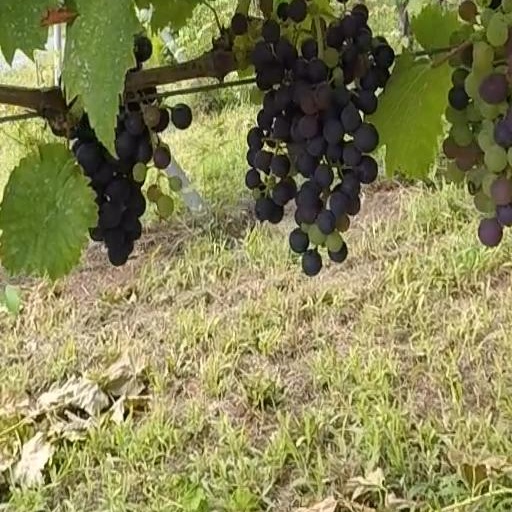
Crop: grape